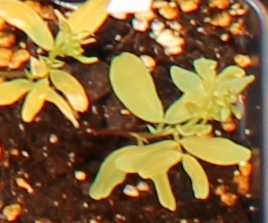
Label: Lentil